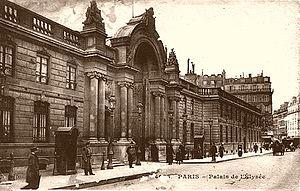
Le palais de l'Élysée, dit l'Élysée, est un ancien hôtel particulier parisien, situé au nᵒ 55 de la rue du Faubourg-Saint-Honoré, dans le 8ᵉ arrondissement de Paris. Il est le siège de la présidence de la République française et la résidence officielle du président de la République depuis la IIᵉ République.